Hartsfield Manor

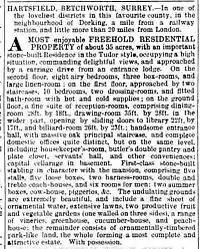
Sale notice of Hartsfield Manor in 1893

The next owner was Edward Miller (1829–1885). He was born in Ireland in 1829. His father was the Reverend George Miller (1764–1848) a famous Irish clergyman who wrote numerous historical and theological books. Edward became an East Indies merchant and in 1861 married Maria Olivia Darley (1840–1917) who was the daughter of a prominent Irish barrister William Frederick Darley Q. C. For many years they lived in Tolmers House in Hatfield. In 1885 two years after they had moved to Hartsfield Manor Edward died at the age of 65. Maria lived there for some years. In 1888 she held a large tea party of over 250 people at the house which was described in the newspaper. The property was placed on the market for sale in 1893 and was bought by the Higford family.